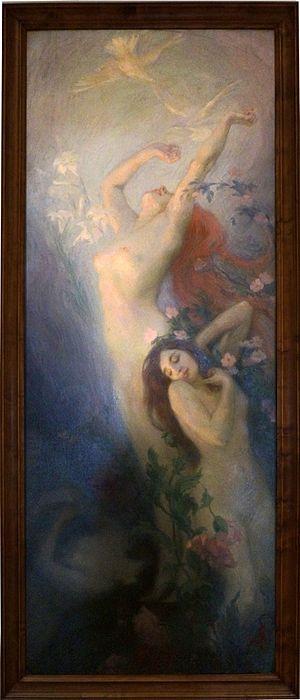
L'aube.